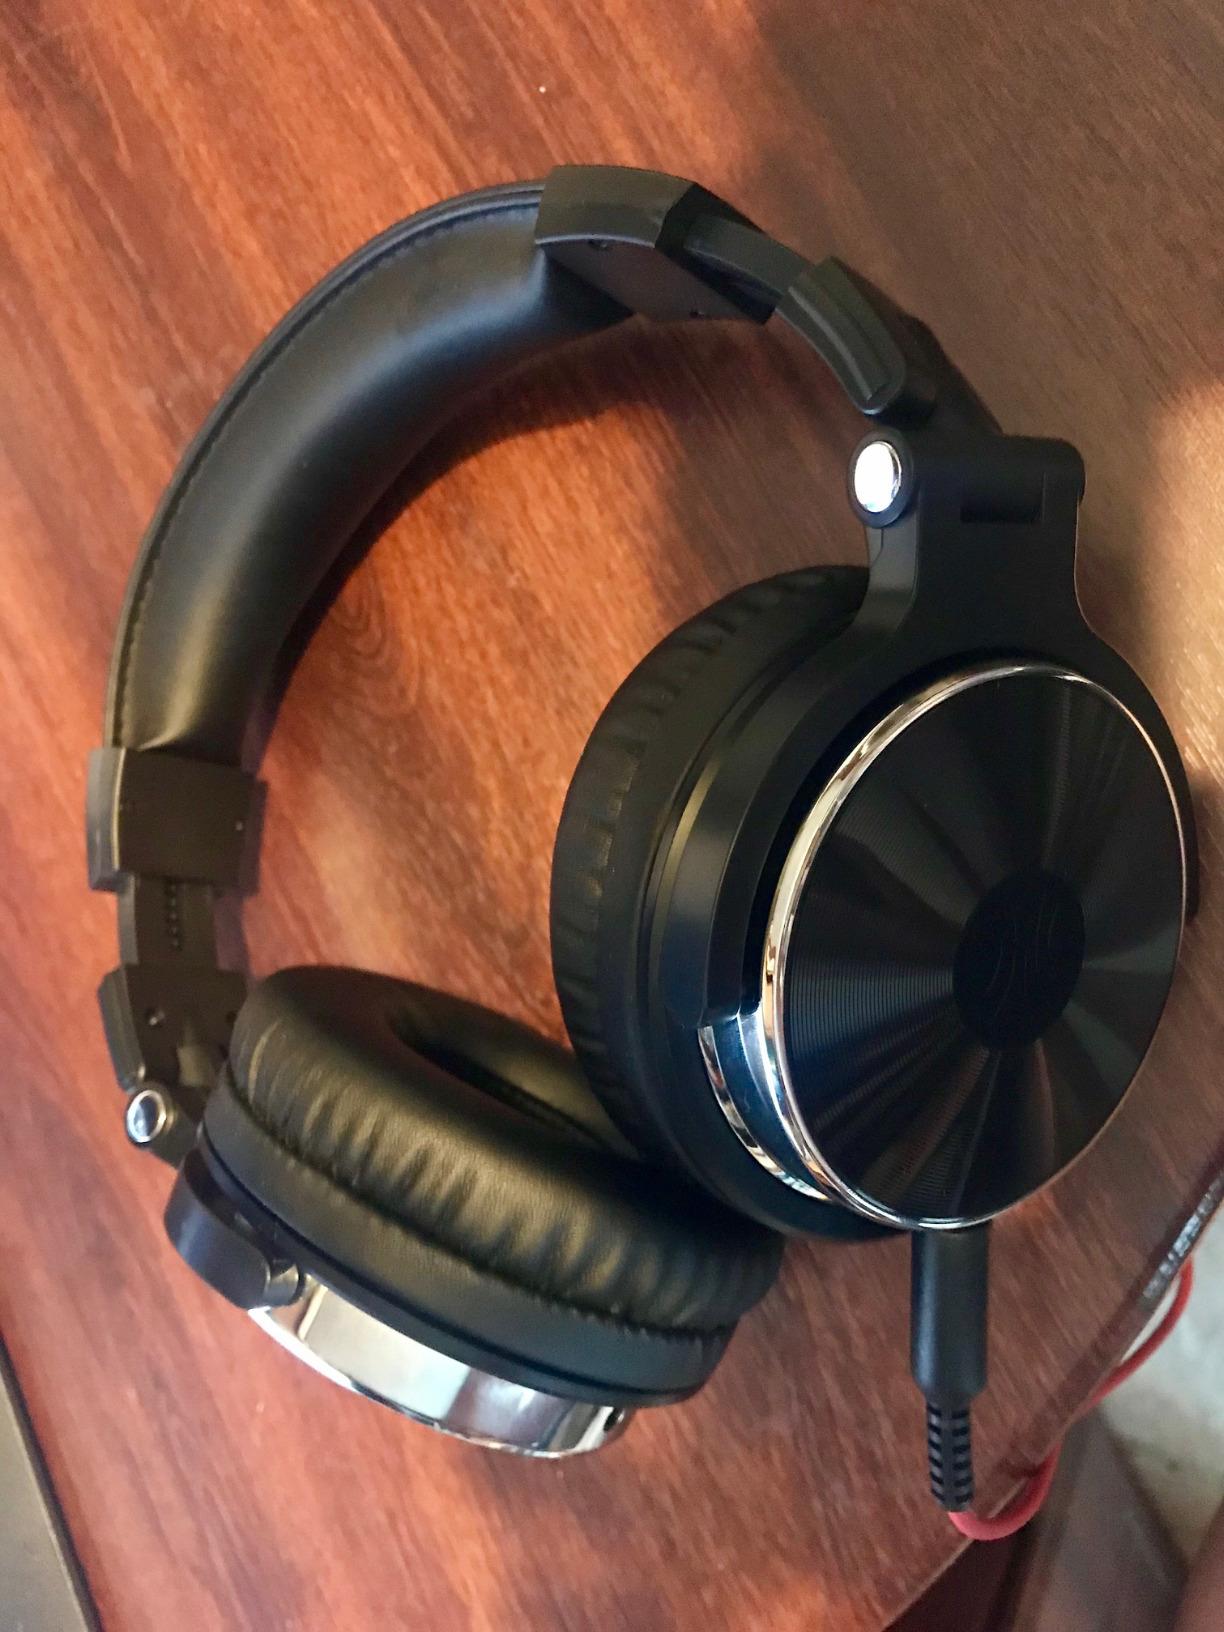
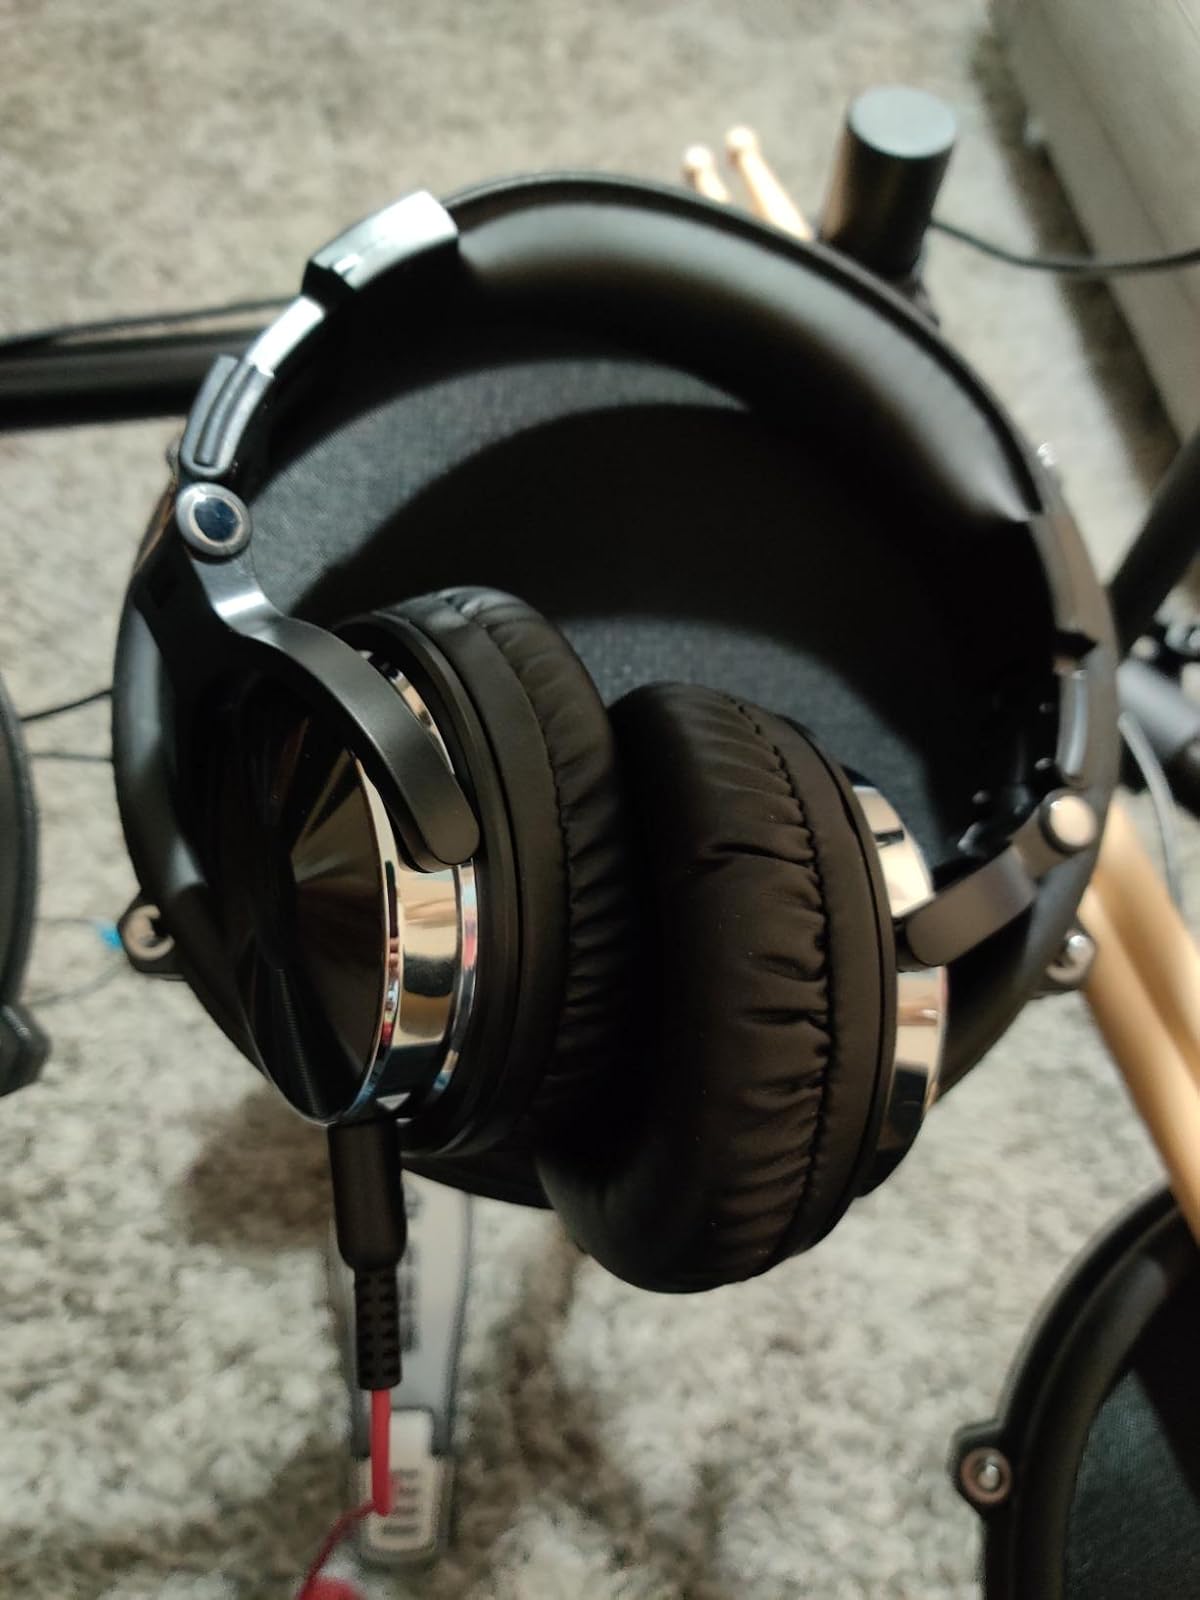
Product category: headphones
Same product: yes